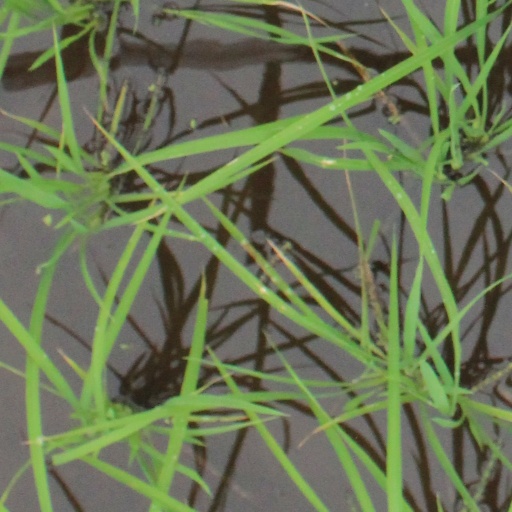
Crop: rice